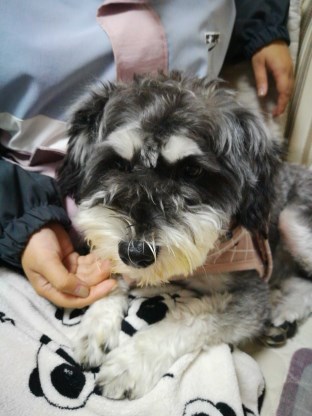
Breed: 2342-n000102-miniature_schnauzer